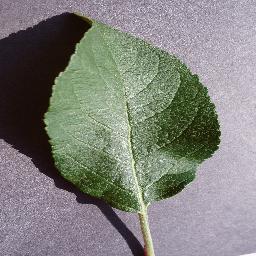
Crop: apple
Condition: healthy